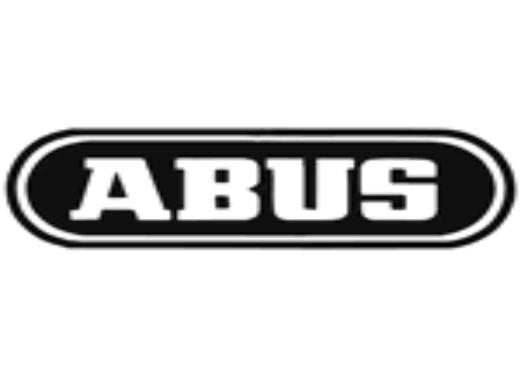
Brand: abus
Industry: Others